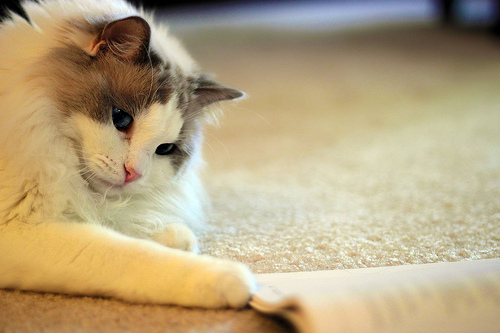
Breed: ragdoll